Brazoria County, Texas

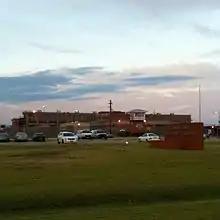
Clemens Unit, one of several prisons in Brazoria County

The Texas Department of Criminal Justice (TDCJ) operates six state prisons for men and its Region III office in unincorporated Brazoria County. As of 2007,1,495 full-time correctional job positions were in the county. In 1995, of the counties in Texas, Brazoria had the second-highest number of state prisons and jails, after Walker County. In 2003, a total of 2,572 employees were employed at the six TDCJ facilities. The TDCJ units are: